Gene Nelson (baseball)

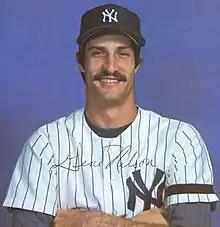
Nelson in 1981

Wayland Eugene Nelson II (born December 3, 1960) is an American former professional baseball player who pitched in the Major Leagues from 1981 to 1993. After beginning his career as a starting pitcher with the New York Yankees and Seattle Mariners, Nelson gradually converted to a relief role starting in 1983. He was a key member of the ace relief staff that helped propel the Oakland Athletics to three pennant-winning seasons from 1988 to 1990, frequently setting up Dennis Eckersley for his saves. Nelson posted a 1.57 ERA in 1990 and earned a 9-6 record in 1988. After seeing his performance slip in 1991 and 1992, he closed out his career in 1993 with a 3.12 ERA while pitching for the California Angels and Texas Rangers. He was made a free agent in 1993.